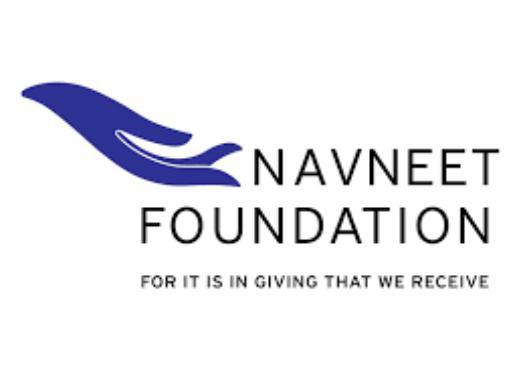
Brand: navneet
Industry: Necessities